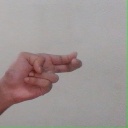
अक्षर: ह